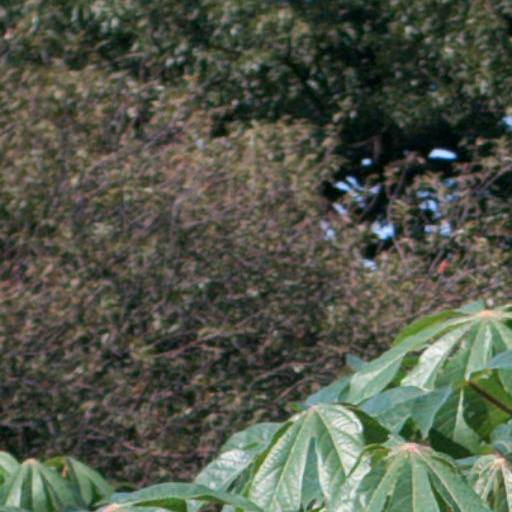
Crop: cassava